Hurricane Carmen

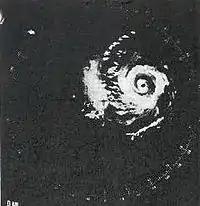
Radar image of Hurricane Carmen

Although Carmen made landfall as a powerful Category 4 hurricane, it caused significantly less damage than anticipated because it struck a sparsely populated region. However, torrential rainfall from the storm inundated farmland across the region, ruining rice crops. The fishing industry also sustained major losses. Communication with the hardest hit regions was lost following Carmen's passage; however, early reports stated that at least five people were injured. Several days later, officials in Mexico confirmed that three people had been killed by the storm. Sustained winds of 136 mph (217 km/h) were reported in the city of Chetumal, which was described as a "disaster". More than 5,000 people in the city lost their homes and belongings as a result of the storm. Officials in the area estimated that damage in Chetumal alone reached $8 million (1974 USD). Throughout the Yucatán Peninsula, Hurricane Carmen claimed four lives and wrought $10 million (1974 USD) in damage.